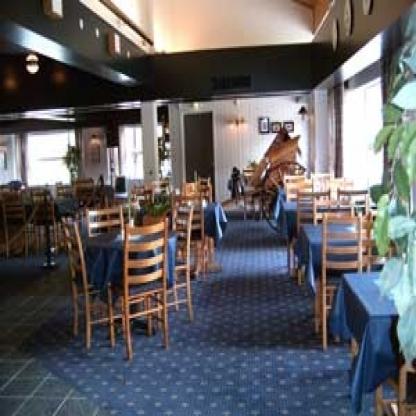
Scene: Indoor